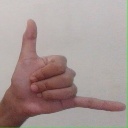
अक्षर: द